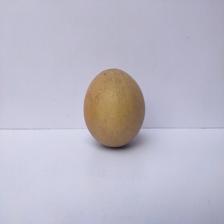
Size: Large